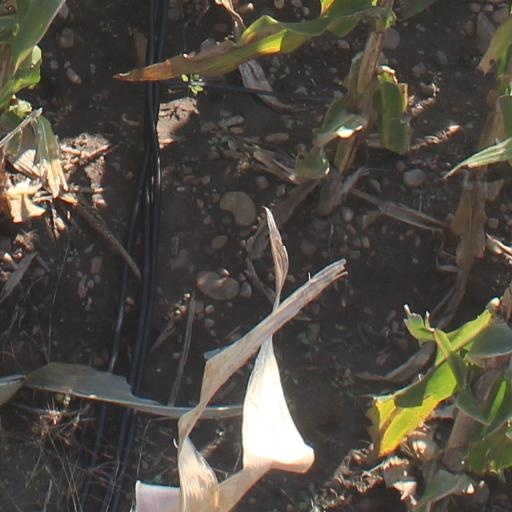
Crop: maize; corn